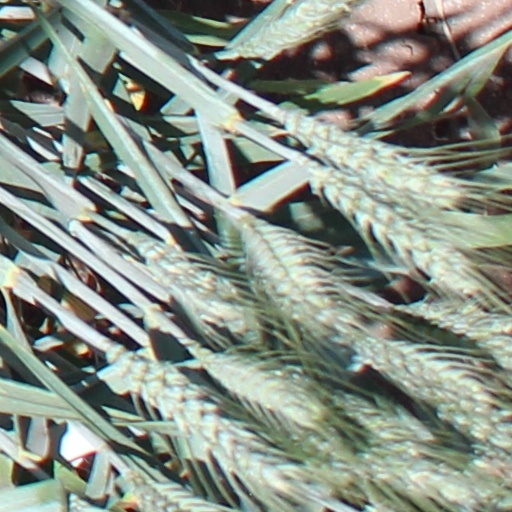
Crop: wheat